Lilia Tarawa

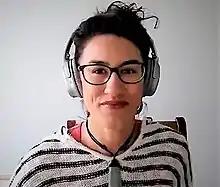
Tarawa in 2019

Lilia Tarawa is a New Zealand speaker, author, entrepreneur, and influencer. Tarawa grew up in the Gloriavale Christian Community on New Zealand's West Coast, but left the community with her parents and siblings in 2009. In 2017 Tarawa published her book "Daughter of Gloriavale"